Aircraft in fiction

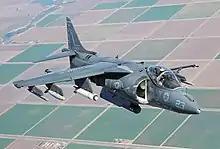
Front-view of gray jet aircraft executing a hover. The huge engine inlets are on both sides of the fuselage

The Lockheed F-117 Nighthawk was the subject of the 1991 MicroProse game "F-117A Nighthawk Stealth Fighter 2.0" and the 1993 Sega Mega Drive-exclusive "F-117 Night Storm".